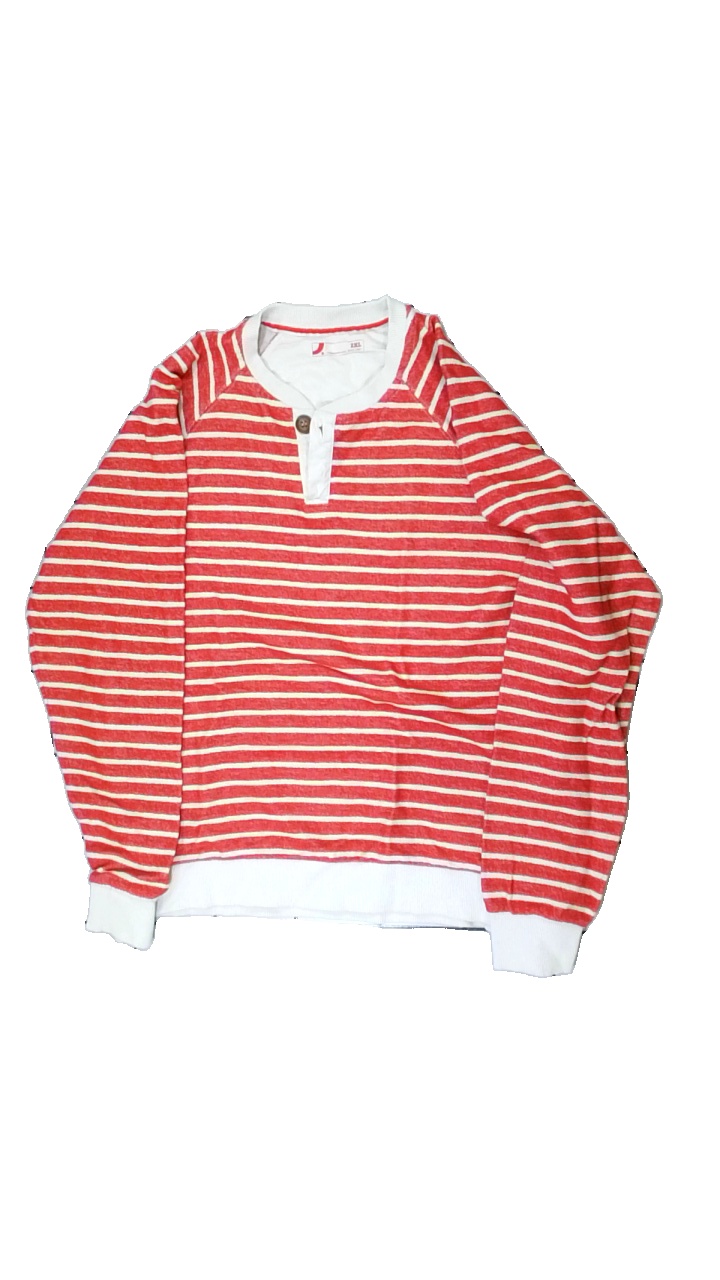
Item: Sweater (Men)
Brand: Dressman
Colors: Red, White
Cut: Regular
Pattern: Striped
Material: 100% cotton
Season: Autumn
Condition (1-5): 3
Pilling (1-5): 4
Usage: Reuse
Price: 50-100